Ulysses S. Grant

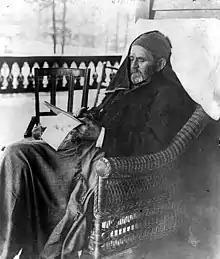
Grant working on his memoirs, less than a month before his death

In the face of strong opposition from Democrats, Grant and Fish secured a free trade treaty in 1875 with Hawaii, incorporating its sugar industry into the U.S. economic sphere. To secure the agreement, King Kalākaua made a 91-day state visit, the first reigning monarch to set foot in the United States. Despite opposition from Southern Democrats, who wanted to protect American rice and sugar producers, and Democrats, who believed the treaty to be an island annexation attempt and referred to the Hawaiians as an "inferior" race, a bill implementing the treaty passed Congress.